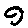
Label: 9